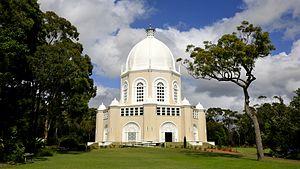
L’architecture australienne, au moins au début de l'histoire du pays, fut influencée par les architectures anglaise et américaine. Au mieux, les architectes australiens cherchaient à être les premiers à importer les nouveaux styles et essayaient de leur donner des caractères locaux. L'architecture australienne contemporaine post-seconde Guerre mondiale reflète le multiculturalisme de la société australienne et lui donne une identité émergente multifactorielle.
La Maison d'adoration baha'ie, parfois désignée par son nom arabe Mashriqu'l-Adhkár, est le titre donné aux édifices dédiés au culte dans la Foi bahá’íe par son fondateur Bahá'u'lláh. Ce titre s'applique techniquement à tout lieu de culte communautaire rendu à Dieu.
Sydney est la ville la plus peuplée d'Australie et du continent océanien, ainsi que la capitale de l'État de Nouvelle-Galles du Sud. Elle est située dans le Sud-Est du pays, sur les rives de la mer de Tasman. Avec une aire urbaine comprenant, en 2016, une population de 5,25 millions d'habitants sur près de 12 300 km², Sydney se place devant Melbourne et Brisbane pour ce qui est du nombre d'habitants. Ses habitants s'appellent les Sydneyites ou Sydneysiders en anglais et les Sydnéens en français.